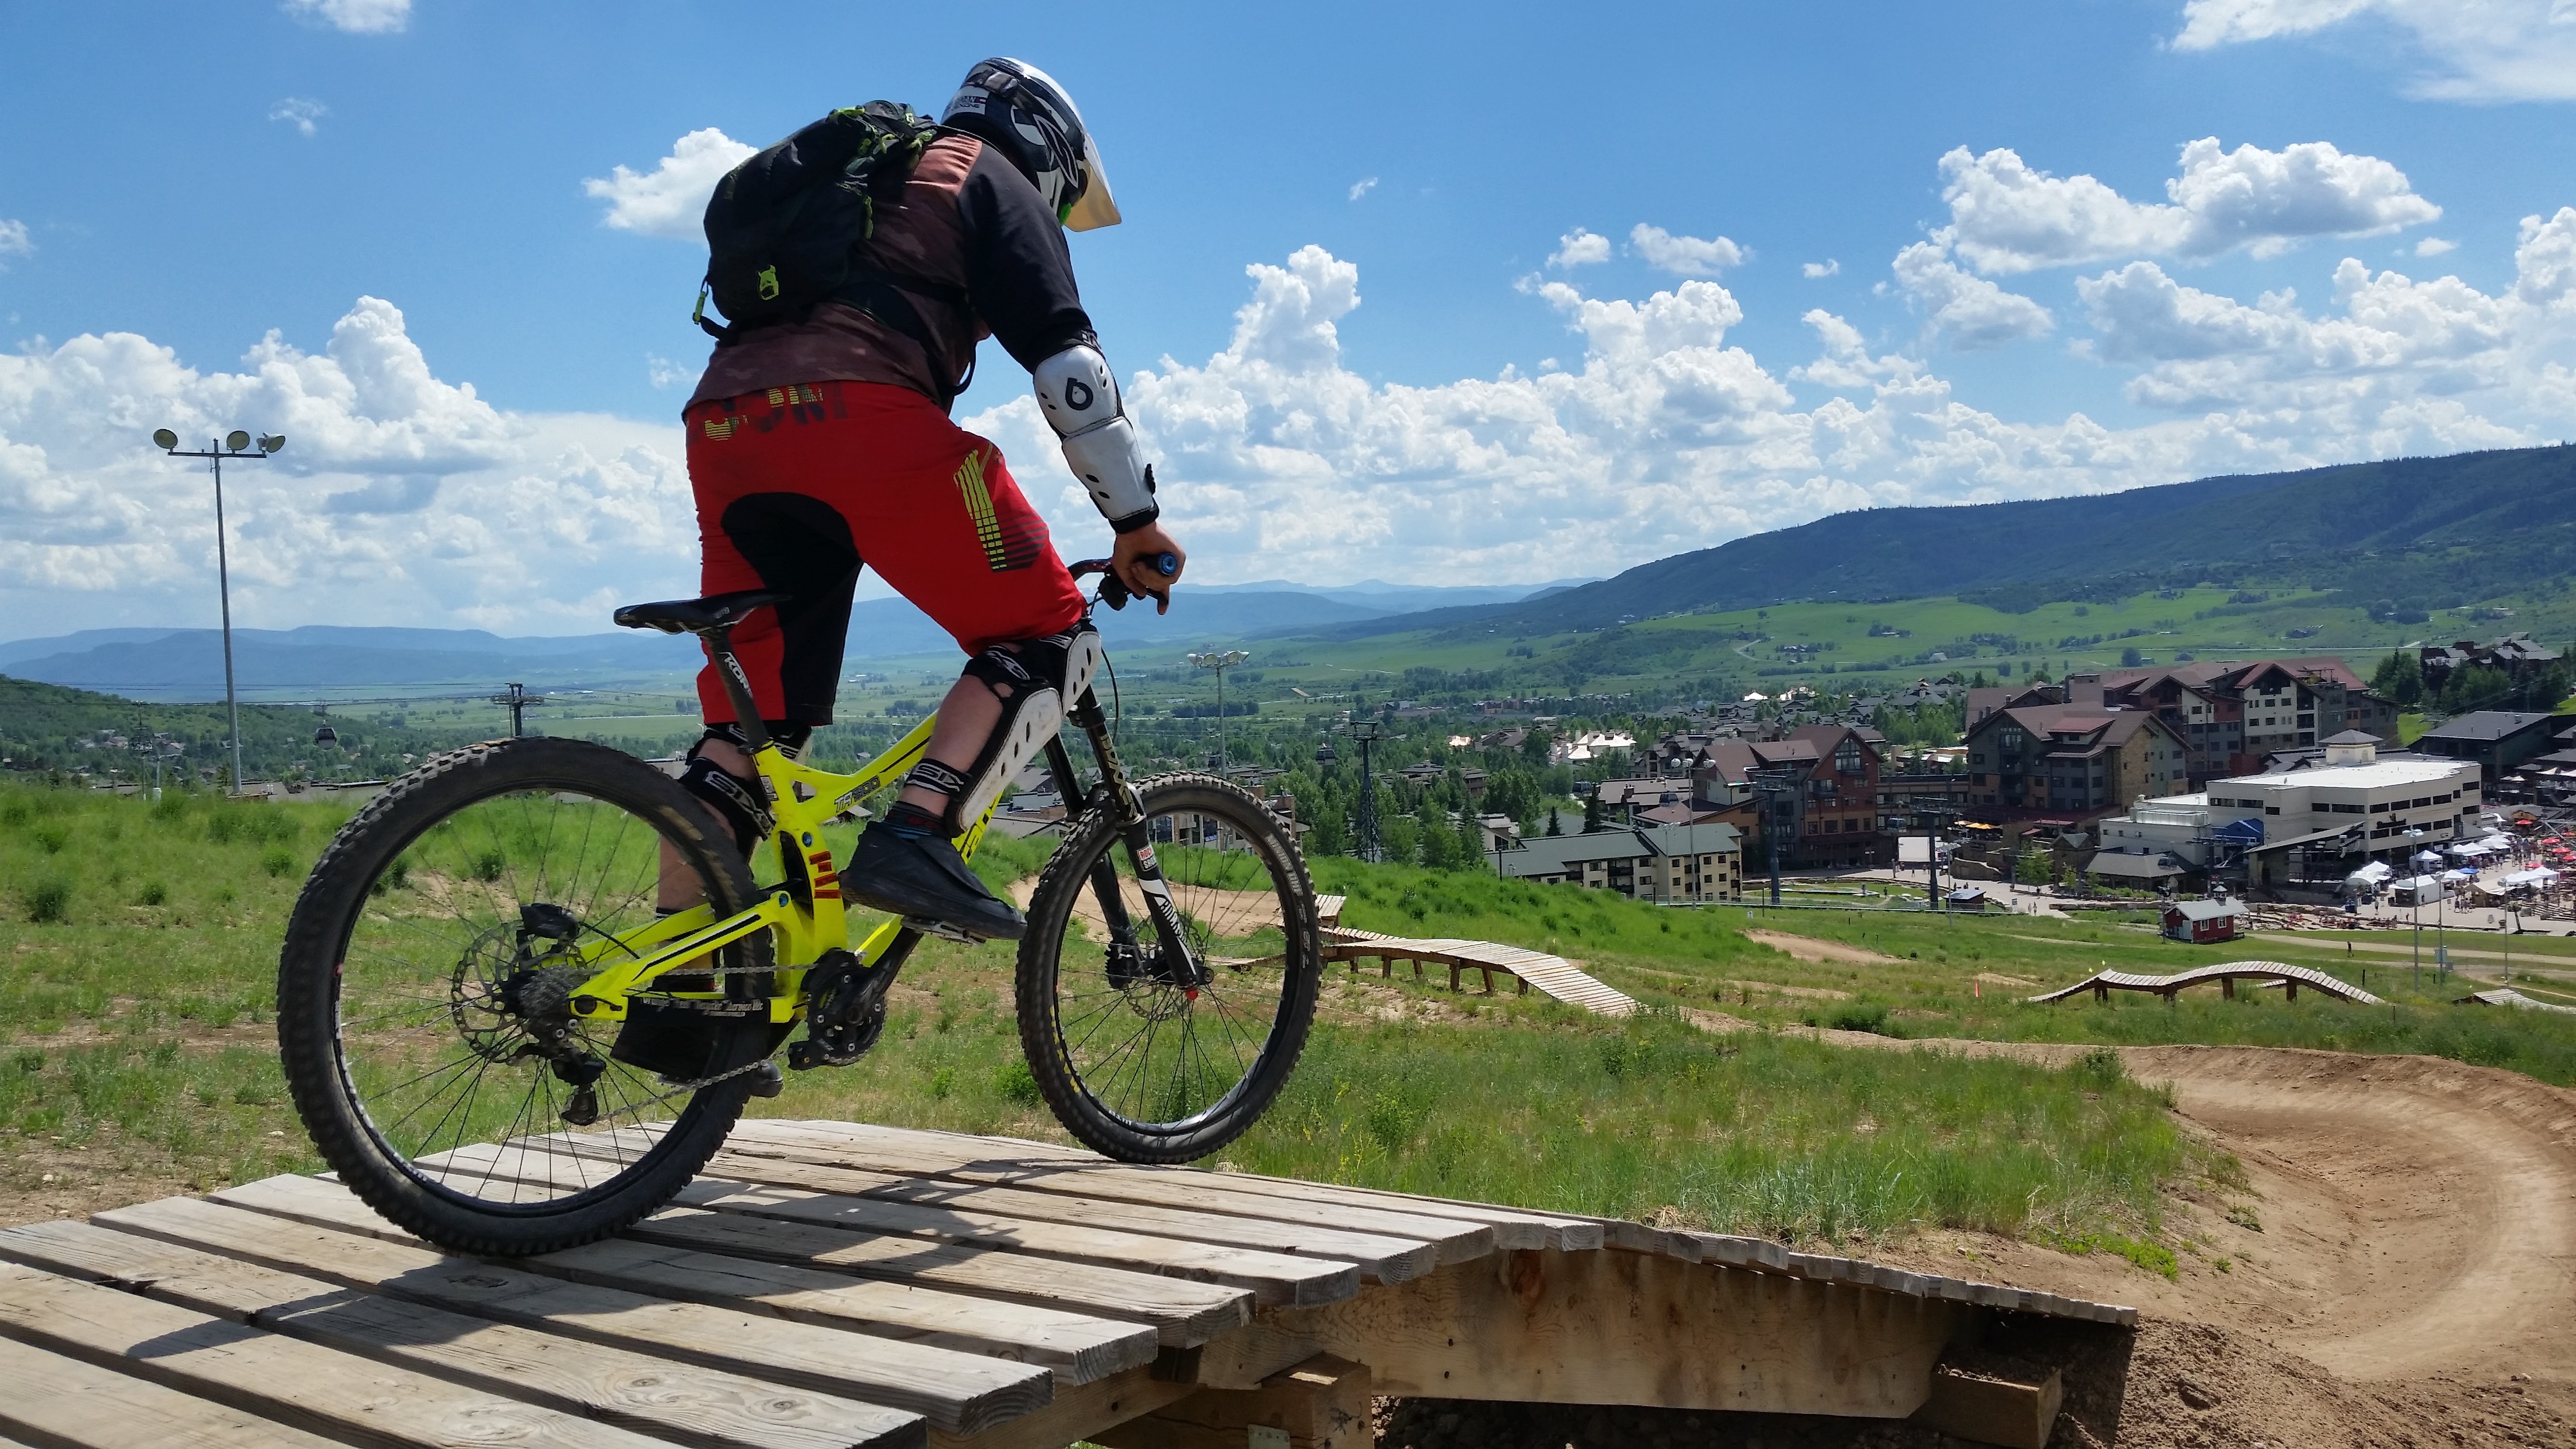
man, nature, outdoor, mountain, trail, sport, adventure, bicycle, bike, mountain range, summer, recreation, cyclist, vehicle, action, ride, exercise, extreme, extreme sport, speed, lifestyle, cycle, activity, sports equipment, mountain bike, cycling, race, competition, fun, sports, helmet, downhill, biking, fast, athlete, active, freeride, mountain biking, road cycling, cycle sport, downhill mountain biking, bicycle motocross, bmx bike, mountain bike racing